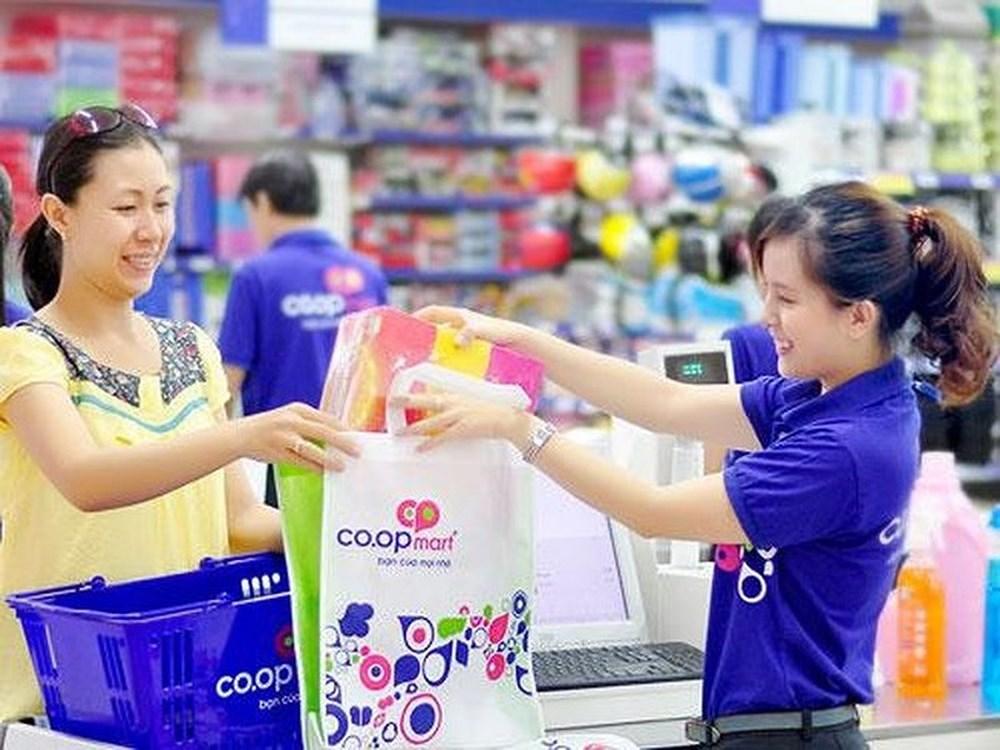
có hai người phụ nữ đang cùng cầm một túi đồ ở trong ảnh